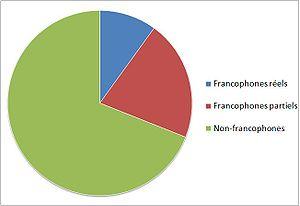
Connaissance de la langue française au Sénégal en 2005 selon l'OIF: http://20mars.francophonie.org/IMG/pdf/FICHE_03_Nombre_de_francophones.pdf
Le français est diffusé dans de nombreux pays de par le monde, avec des statuts différents.
Les langues officielles du Sénégal sont le français – utilisé par l'État, l'administration, l'enseignement, les médias, le monde des affaires et le wolof- la langue véhiculaire régionale. En 2013, 5 millions de Sénégalais sont francophones, soit 37 % de la population du pays, ce qui en fait la 2ᵉ langue la plus connue au Sénégal après le wolof. Bien que le wolof soit de loin la langue la plus parlée par la population, on constate une augmentation de 15 % des locuteurs francophones entre 2010 et 2014. Le wolof reste néanmoins la langue la plus comprise dans le pays, y compris par d'autres ethnies mais essentiellement en milieu urbain. « Ce cas de diglossie du Sénégal est d’ailleurs très spécifique avec une langue nationale fortement présente dans la capitale mais pas sur tout le territoire national. Ce contexte de diglossie est également spécifique à certains pays d’Afrique et produit des environnements linguistiques qui offrent une place différente à la langue française que ce que nous observons par exemple à Yaoundé au Cameroun ou à Abidjan en Côte d'Ivoire. ».